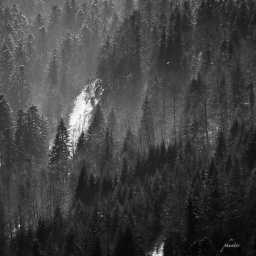
Snow road in forest IMG_7738-output.jpg